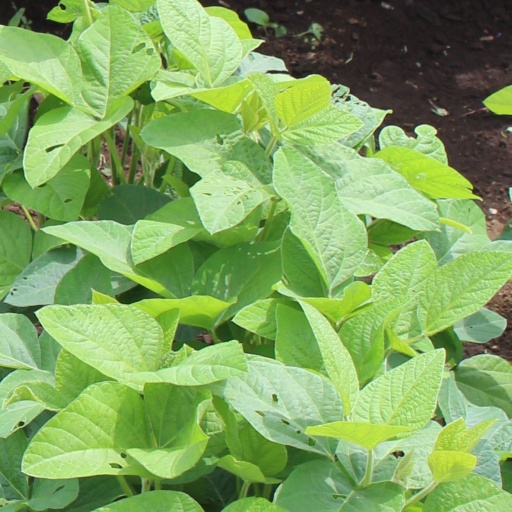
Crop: soybean